William Miller (missionary)

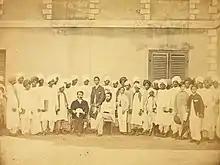
Group portrait of Free Church of Scotland mission in Tamil Nadu

Miller was born in Thurso on 13 January 1838, and was educated at Aberdeen University and Edinburgh University.